Five Lakes (China)

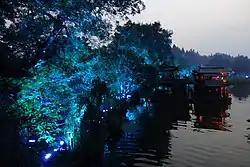
West Lake in Hangzhou, at night

The Five Lakes or Wu Hu, is a Chinese historical and geographical concept that has been used to describe various lakes in China.